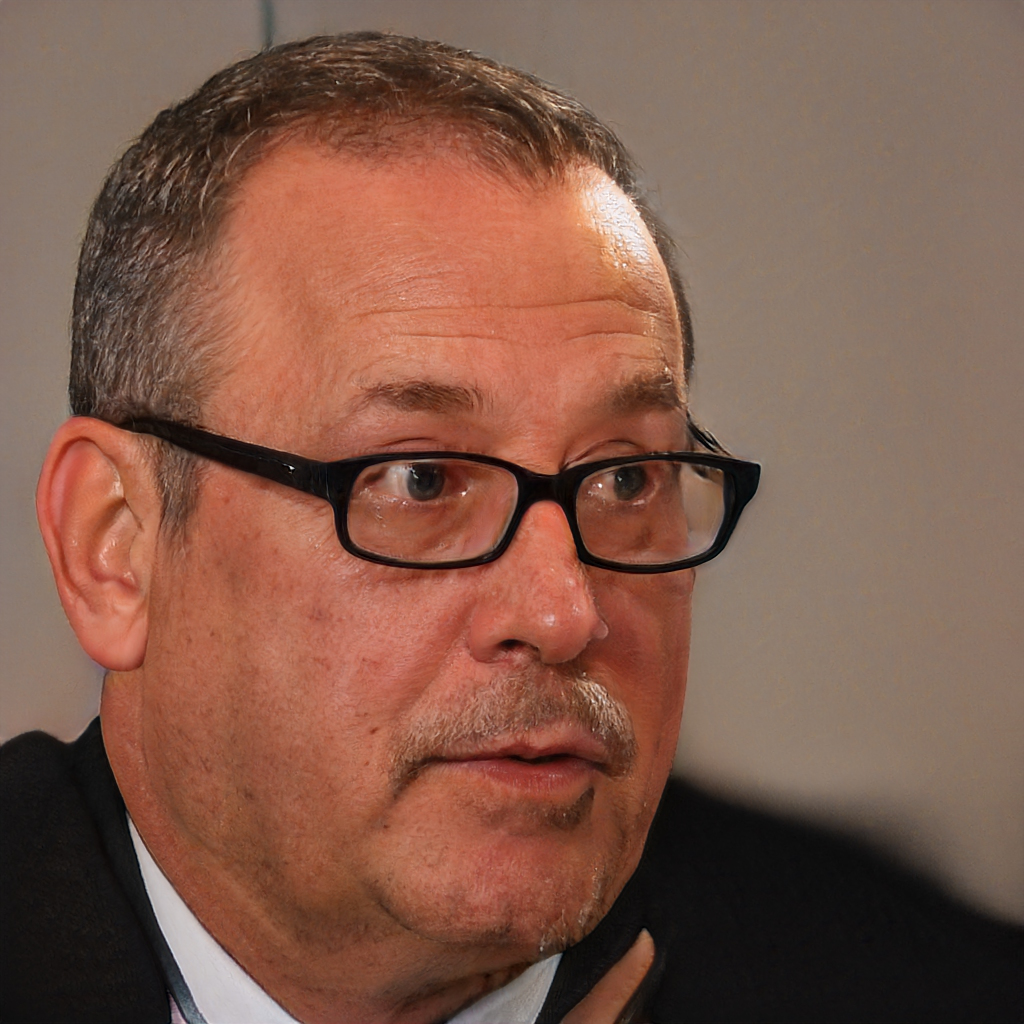
Gender: Male